Eleonora Marchiando

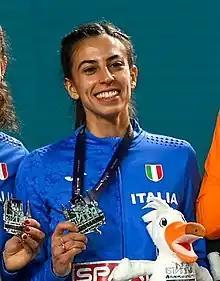
Eleonora Marchiando on the 4 × 400 m relay Istanbul 2023 podium

Eleonora Marchiando (born 27 September 1997) is an Italian athlete. She competed in the women's 400 metres event at the 2021 European Athletics Indoor Championships. She competed at the 2020 Summer Olympics, in 400 m hurdles.